Kirchhain (Bz Kassel) station

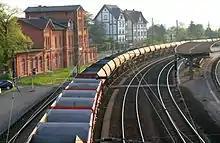
Empty gravel train on track 4 (2004)

Kirchhain station now has an island platform with two platform tracks opposite the entrance building, two crossing loops without a platform and a “house” platform (next to the entrance building), which is only used for a morning shuttle service to Giessen and occasional special trains on the Ohm Valley Railway. On both sides of the entrance building there are park and ride spaces.